General John T. Wilder House

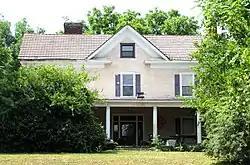

The General John T. Wilder House is a historic home located at 2027 Riverside Drive in Knoxville, Tennessee, United States. It was constructed by Union General John T. Wilder, leader of the 17th Indiana Volunteers (Lightning Brigade) who fought in the Civil War Battle of Chickamauga.